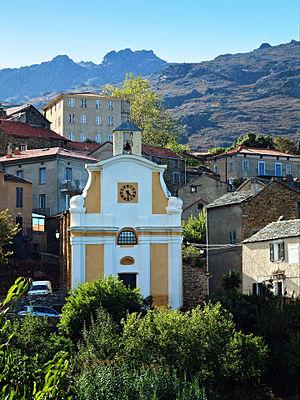
Sorio, Nebbio (Corse) - Vue du centre du village
Sorio est une commune française située dans la circonscription départementale de la Haute-Corse et le territoire de la collectivité de Corse. Le village appartient à l'ancienne piève de San Quilico, dans le Nebbio.